Fern sports

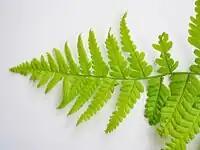
Typical asymmetric frond resulting from likely insect damage.

Galls on ferns and other physical damage to fern fronds can be mistaken as sports, however this is usually asymmetric, ferns generally being bilaterally symmetrical. In "Athyrium" and "Dryopteris" species white maggots of "Chirosia betuleti" create mop-head galls on fern frond tips that look somewhat like fern sports, however this is physical damage and not a growth form.